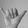
ASL letter: Y